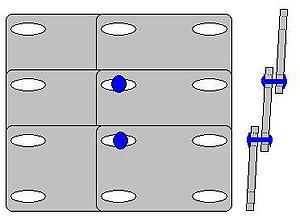
Une cotte de mailles est un type d'armure constituée de mailles reliées entre elles afin de former une protection individuelle corporelle. Grâce à ce montage, elle conserve une certaine souplesse. Elle diffère de la broigne, dont les mailles sont fixées à un vêtement servant de support.